Schloss Mosbach

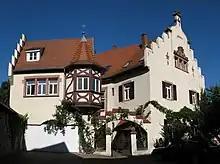
Schloss Mosbach

Schloss Mosbach (Mosbach castle) is a castle in Mosbach, Neckar-Odenwald district, Baden-Württemberg, Germany, dating back to the 14th century.